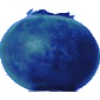
Label: Huckleberry 1